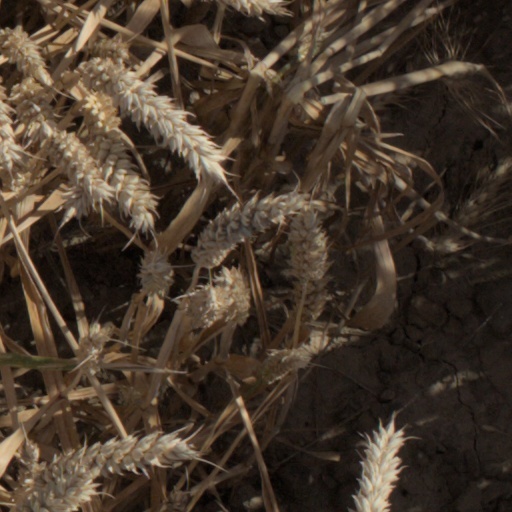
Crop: wheat